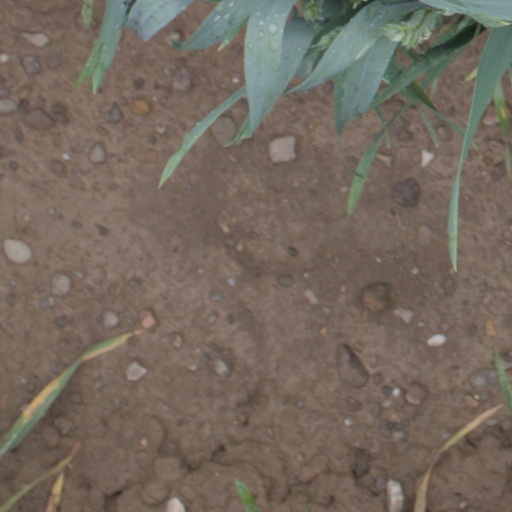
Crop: wheat